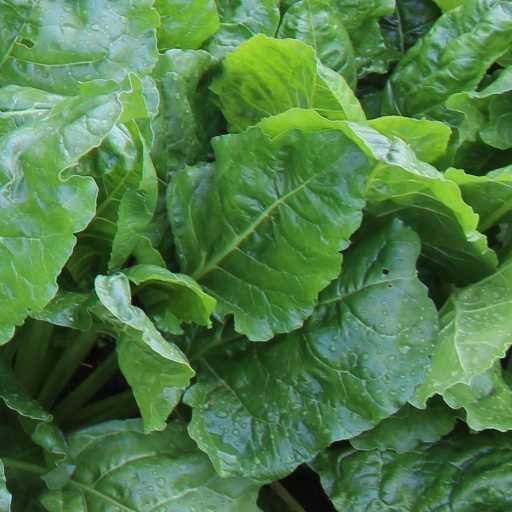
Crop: sugar beet